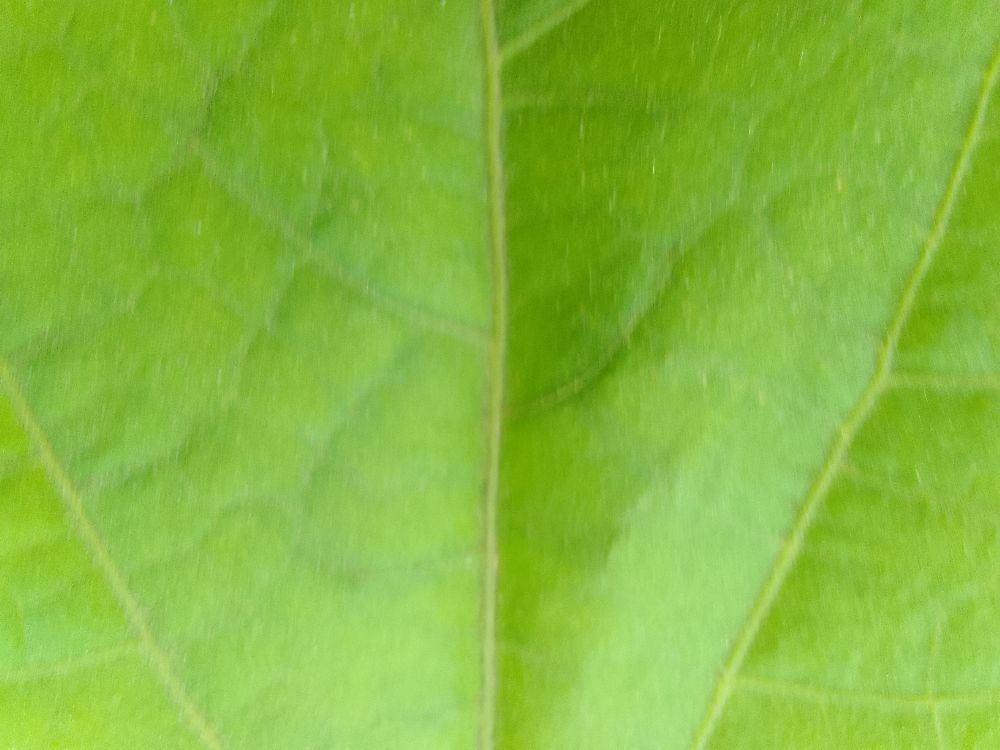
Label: healthy